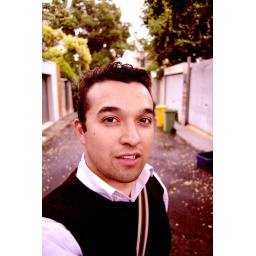
It's raining slightly. I'm standing under a tree. I'm heading home - it's been one hell of a week